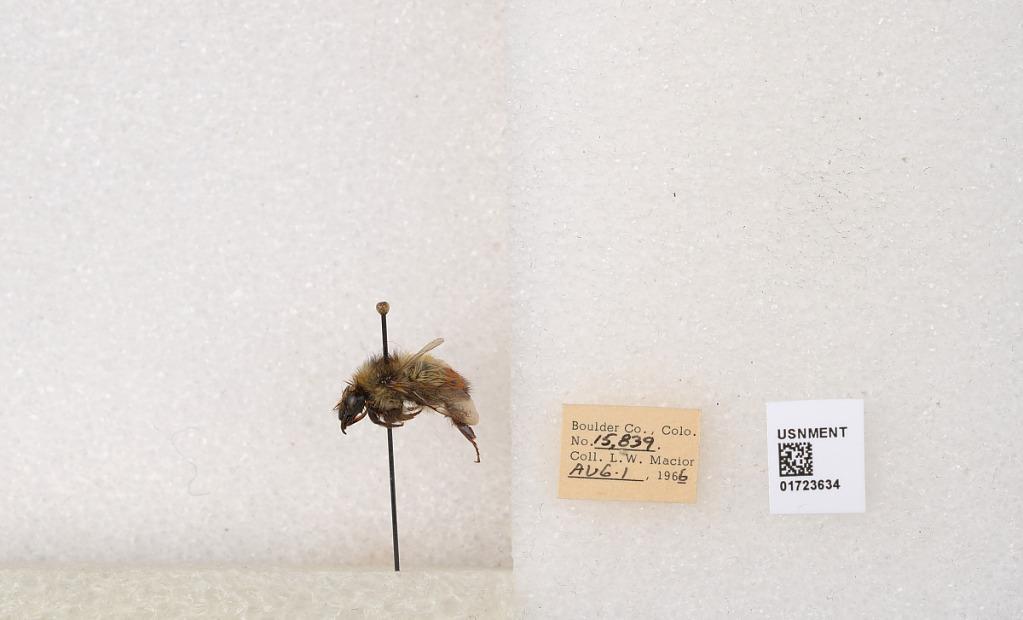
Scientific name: Bombus flavifrons Cresson
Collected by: L. Macior
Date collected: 1966-8-1
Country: United States
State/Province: Colorado
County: Boulder
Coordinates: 40.0925, -105.358